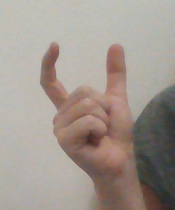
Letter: nun